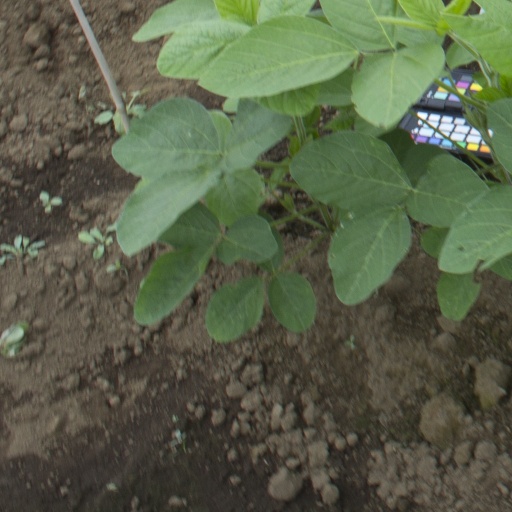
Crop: soybean